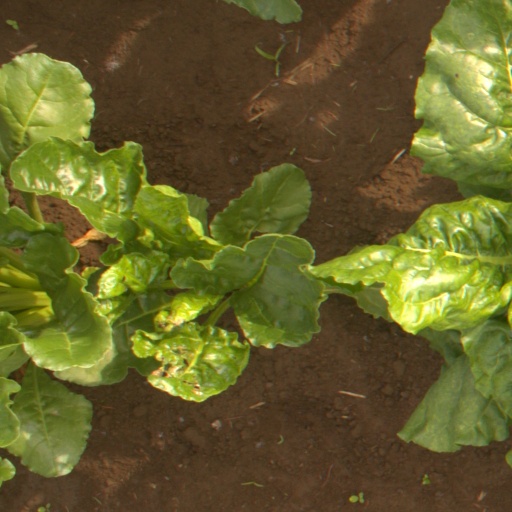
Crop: sugar beet